Middlesex Yeomanry

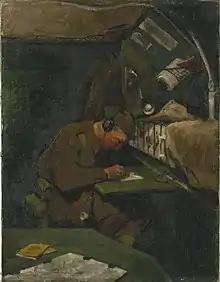
"A wireless-operator in an Armoured Command Vehicle", painting by Thomas Freeth, 1942.

Meanwhile, Point 720 held by two troops from B Squadron, Middlesex Yeomanry, commanded by Major Alexander Malins Lafone, had been attacked by several Ottoman cavalry squadrons, and later by heavy rifle and machine gun fire and occasional artillery shells. The post was out of communication from 06.00 and reinforcements were unable to break through. After six hours and two unsuccessful mounted charges, the final attack on Hill 720 was made by 1200 Ottoman cavalry supported by machine-gun and artillery fire. All except three of the Yeomanry on Hill 720 were killed. Major Lafone was awarded a posthumous Victoria Cross for encouraging his men to resist the Ottoman attack.